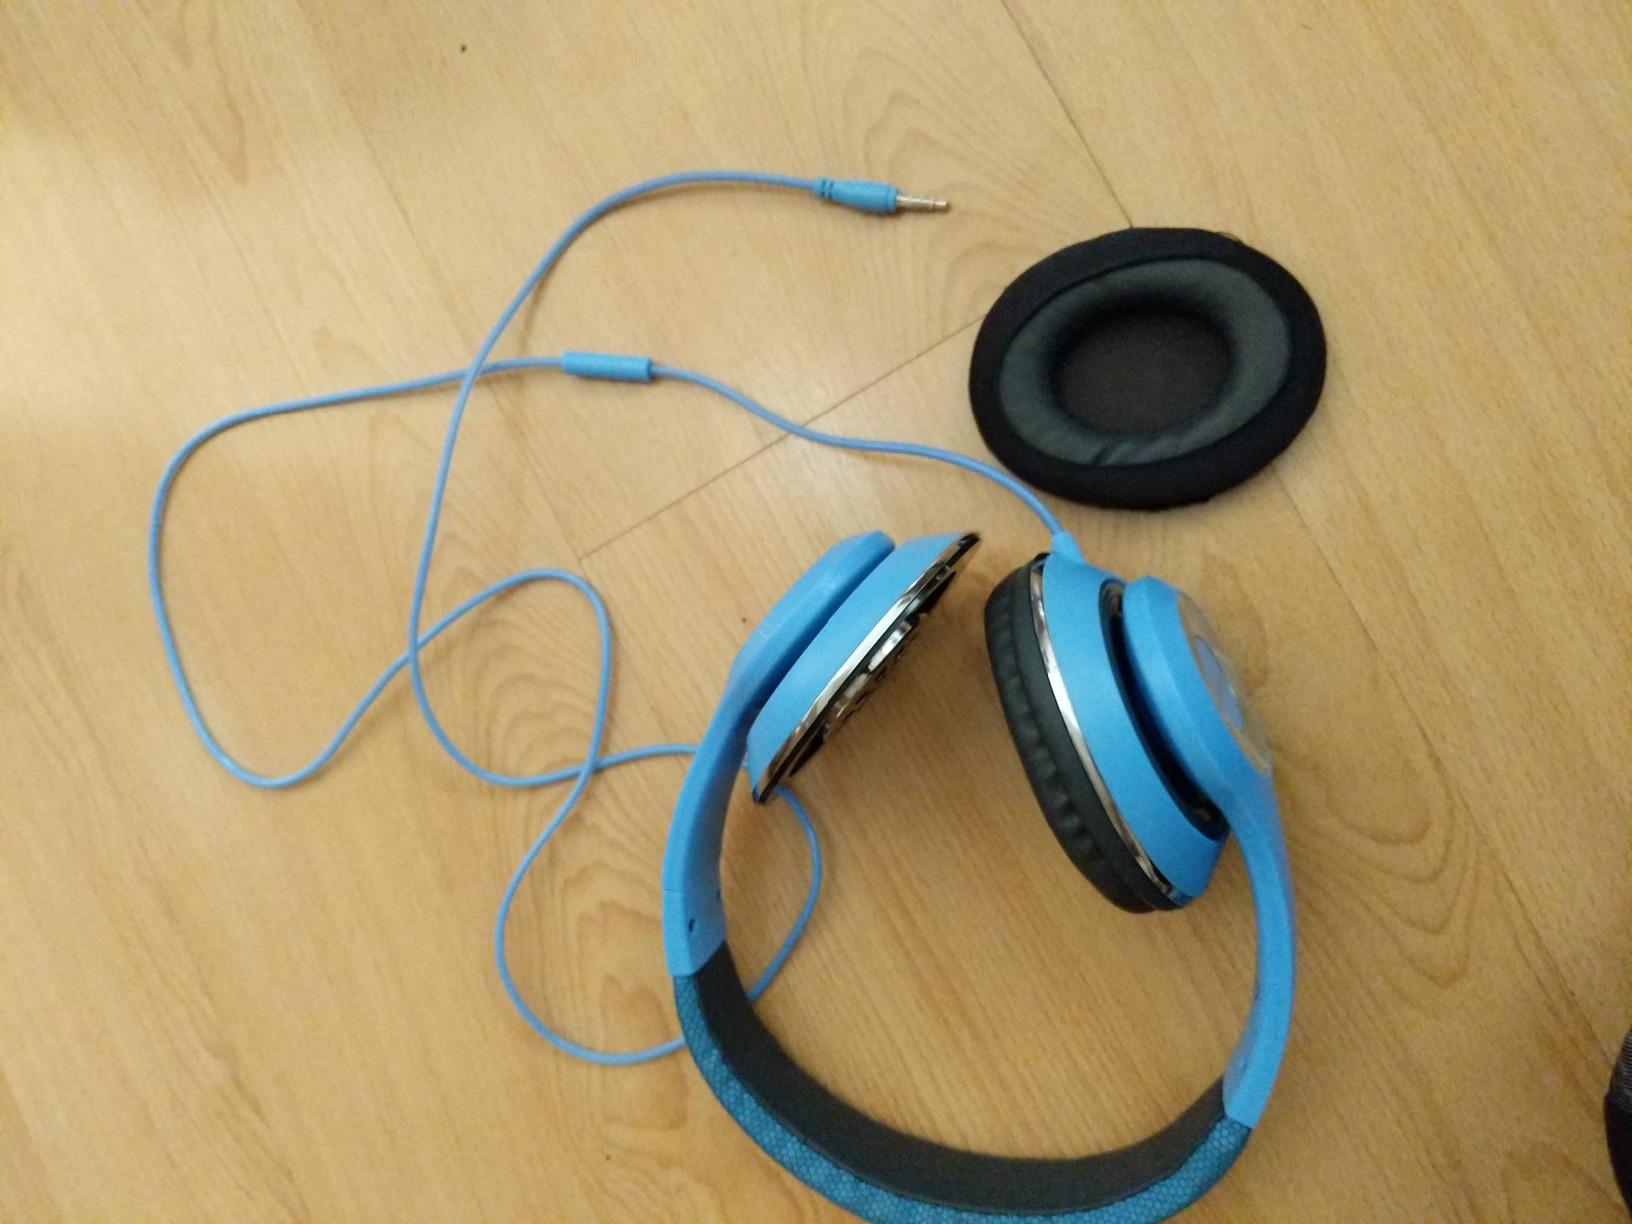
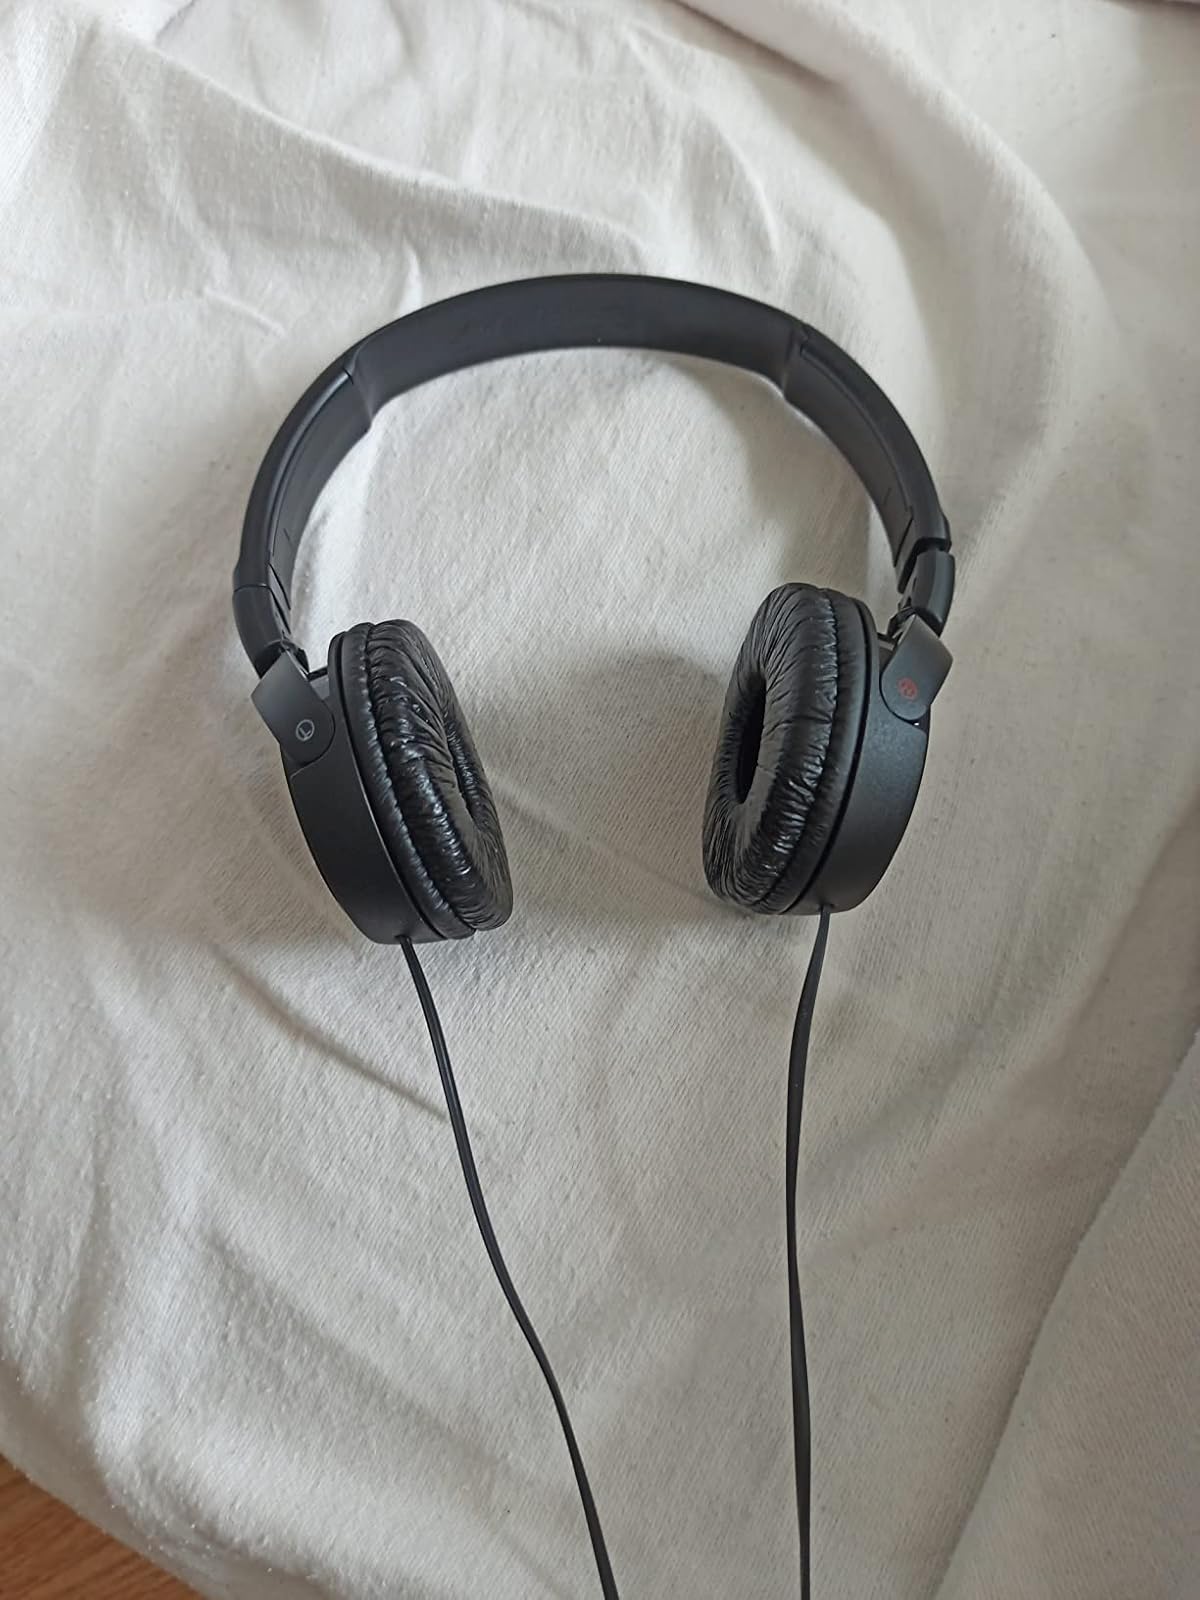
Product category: headphones
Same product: no